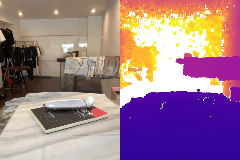
Label: razor